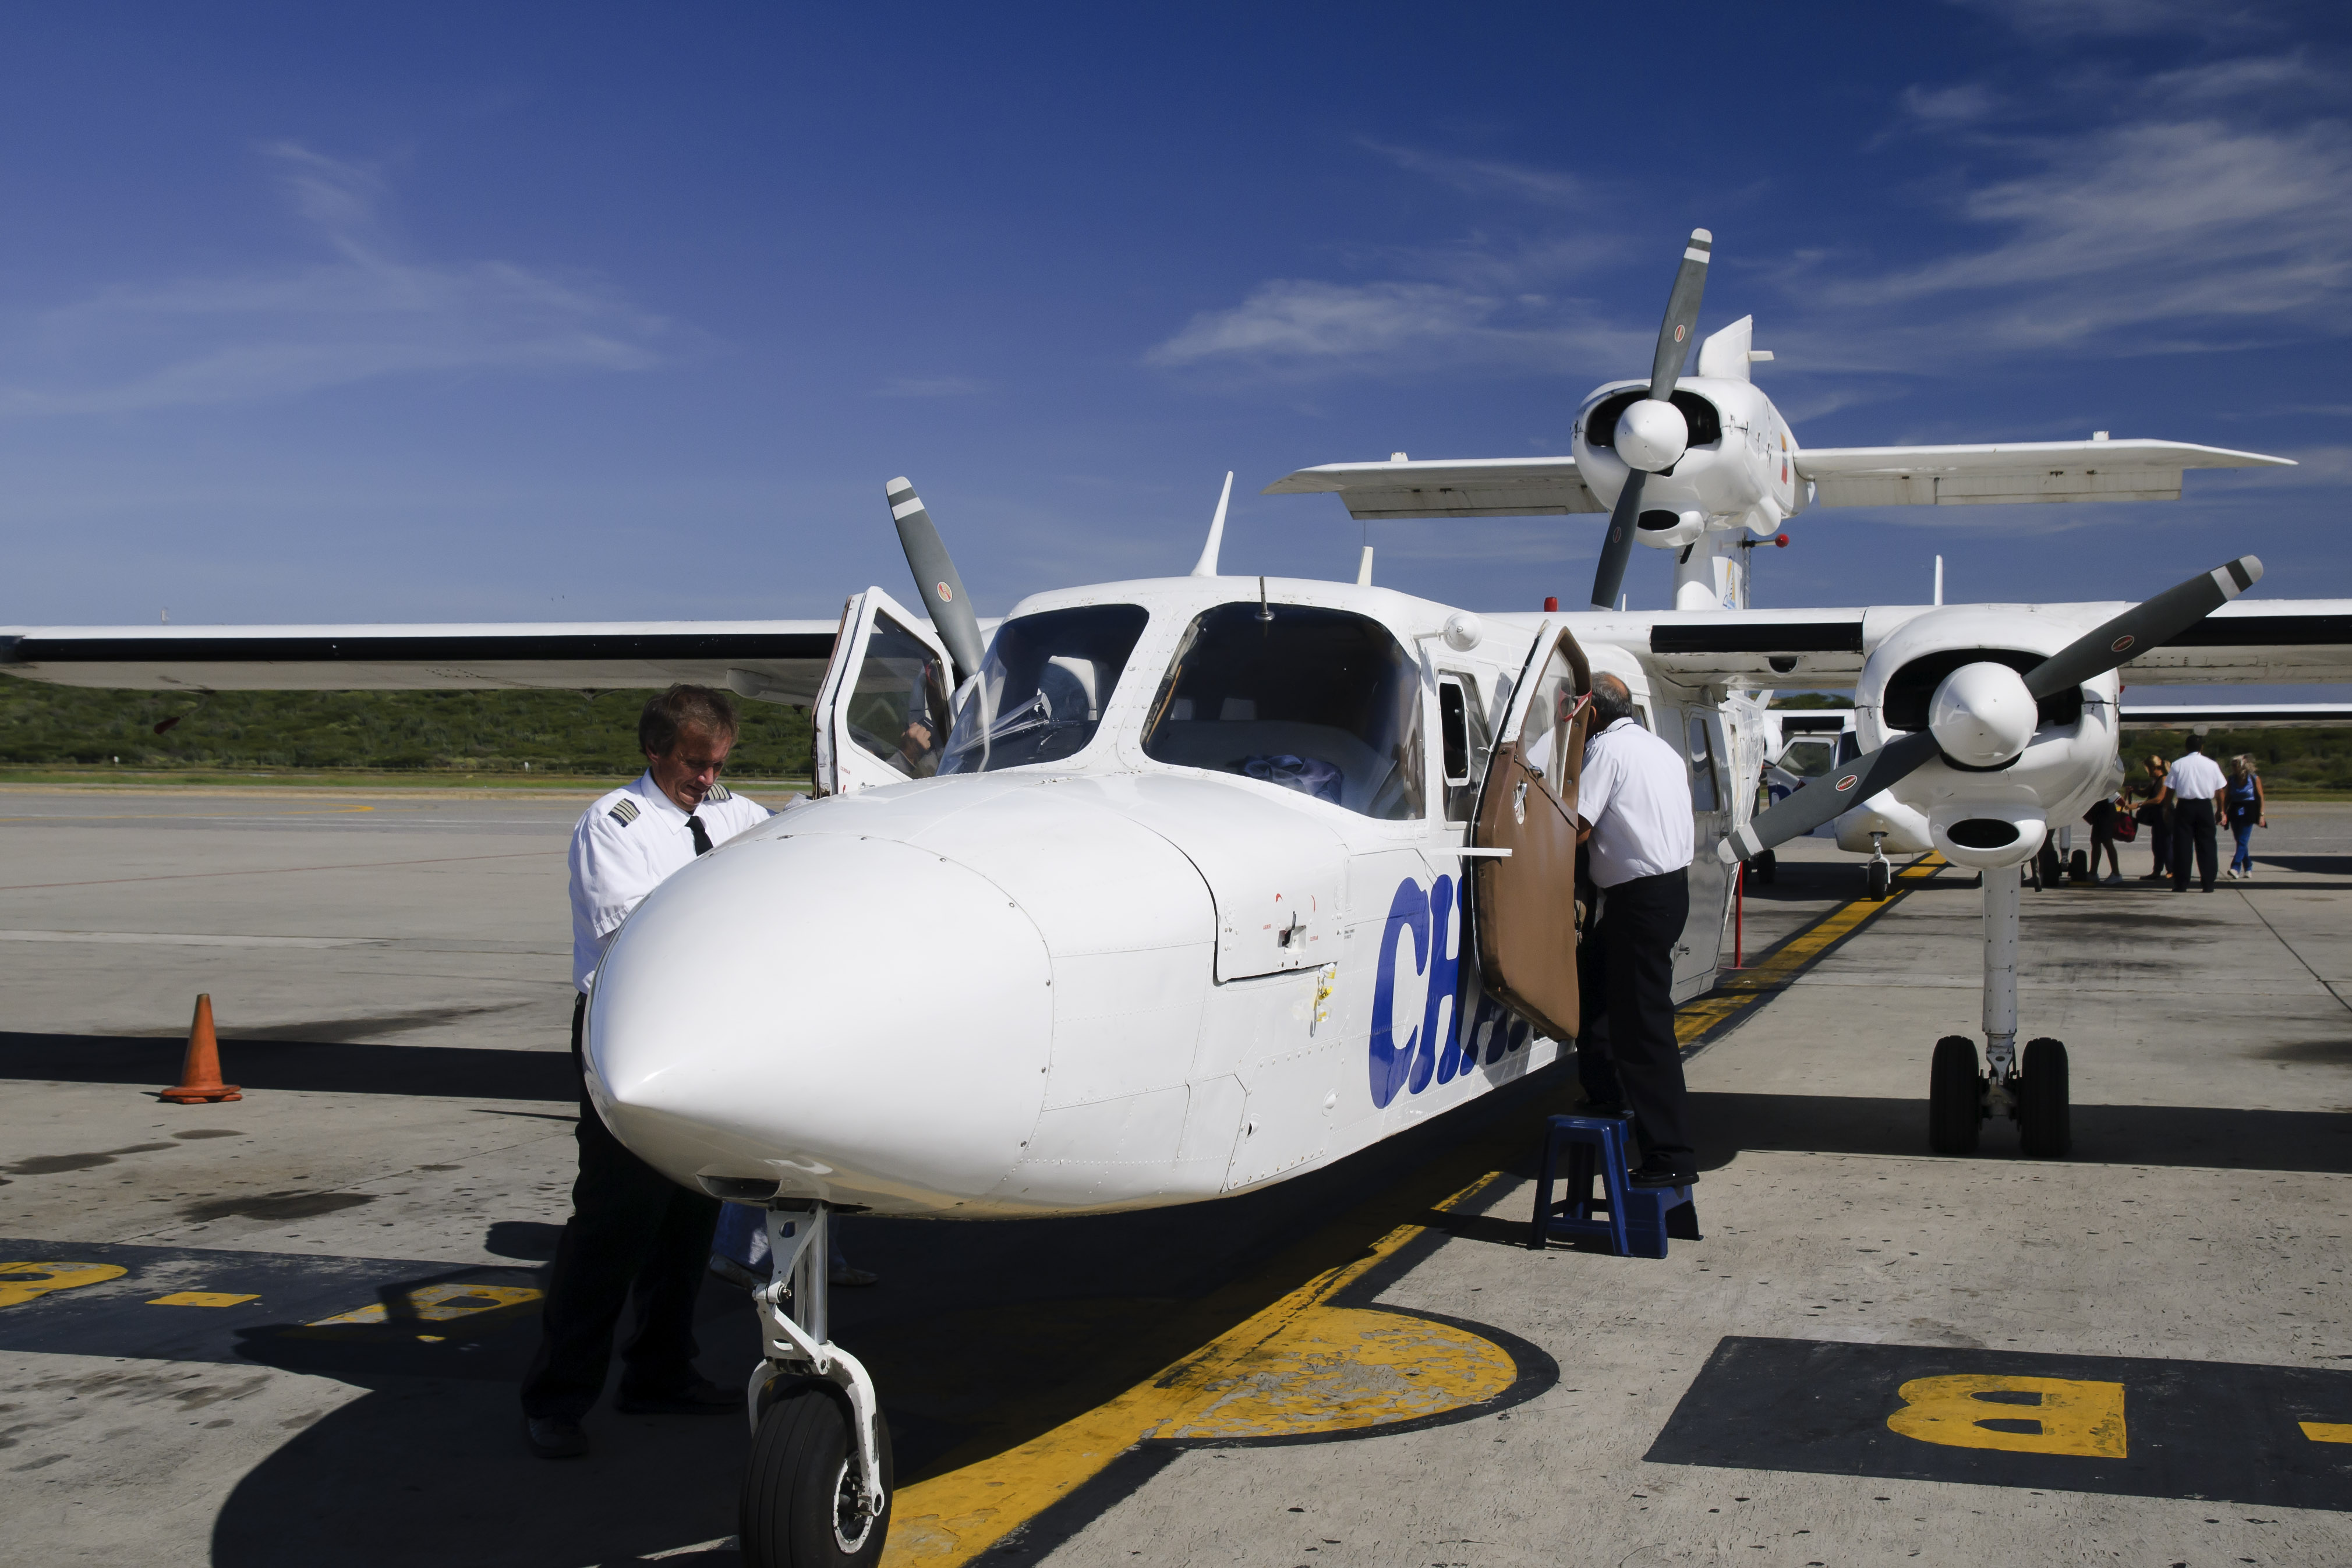
airplane, aircraft, vehicle, airline, aviation, flight, nikon, venezuela, propeller, d300, losroques, light aircraft, air force, air travel, atmosphere of earth, aerospace engineering, aircraft engine